History of Grêmio FBPA

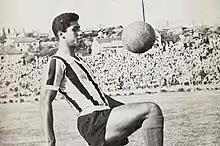
Airton Ferreira da Silva, known as "Airton Pavilhão," a legendary defender of the club. He won the Campeonato Gaúcho eleven times (1956, 1957, 1958, 1959, 1960, 1962, 1963, 1964, 1965, 1966, and 1967). He was also called up to the Brazil national football team between 1960 and 1964.

In the following decade, Grêmio's dominance persisted, with five consecutive metropolitan titles (1919–1923) and three Campeonato Gaúcho titles (1921, 1922, and 1926), a competition established in 1920. The 1930s further fueled Grêmio's growth, with achievements including four consecutive Porto Alegre championship titles (1930–1933) and two consecutive state titles (1931–1932).